Jesse Jackson

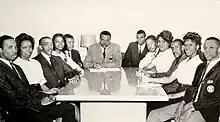
Jackson (center) with members of the Student Government at North Carolina A&T,

Upon graduating from high school in 1959, he rejected a contract from a minor league professional baseball team so that he could attend the University of Illinois on a football scholarship. After his second semester at the predominantly white college, Jackson transferred to North Carolina A&T, a historically black university in Greensboro, North Carolina. Accounts of the reasons for the transfer differ, though Jackson has said that he changed schools because racial prejudice prevented him from playing quarterback and limited his participation on a competitive public-speaking team.